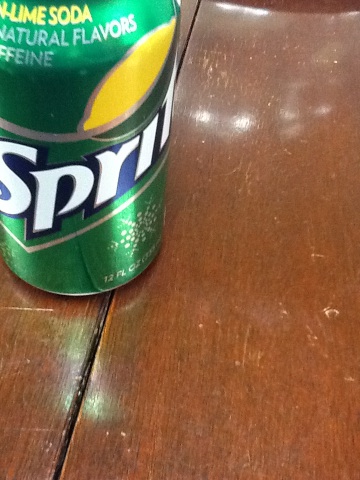Question: What does this say?
Answer: sprite